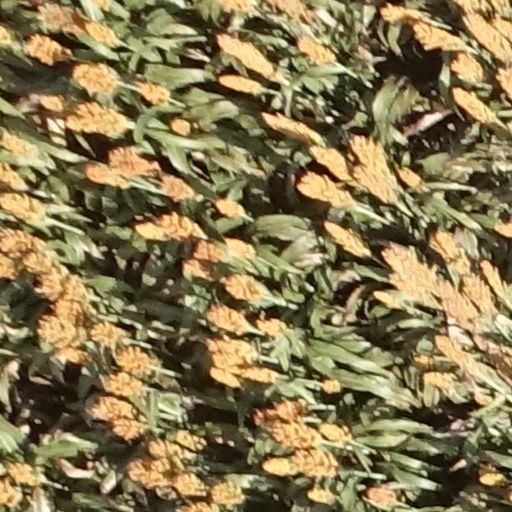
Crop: sorghum